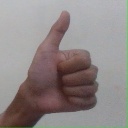
अक्षर: थ